Texas Military Department

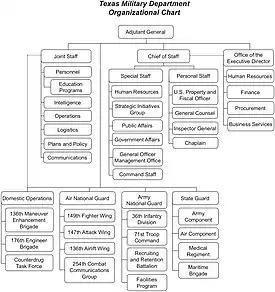
Texas Military Department organizational chart, April 2018

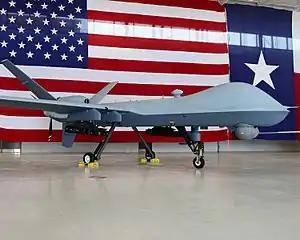
MQ-9 Reaper - 147th Attack Wing

The Texas Military Department is required by law to maintain duplicate federal and state offices for many administrative functions such as human resources, finance, and payroll. TMD divides these traditional agency functions between federal administrative offices under the adjutant general's chief of staff and a state executive director.